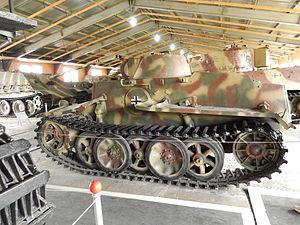
Pz.KpfW.I Ausf.F dans un musée à Kubinka Español: Pz.KpfW.I Ausf.F en un museo en Kubinka العربية: Pz.KpfW.I Ausf.F في متحف في كوبينكا